The Accused (1988 film)

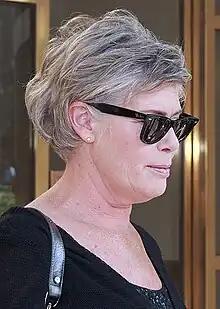
Kelly McGillis was initially offered to play Sarah Tobias, but instead took the role of Katheryn Murphy.

Jane Fonda was initially attached to play attorney Katheryn Murphy but left the project as she found the script exploitative and poorly written. Ellen Barkin, Michelle Pfeiffer, Sigourney Weaver, Debra Winger, Meryl Streep and Geena Davis were also considered for the part. Kelly McGillis, who had just experienced commercial success with the action film "Top Gun" (1986), was cast for the bankable prospects of the film. McGillis was initially offered to play Sarah but declined, citing her personal experience.